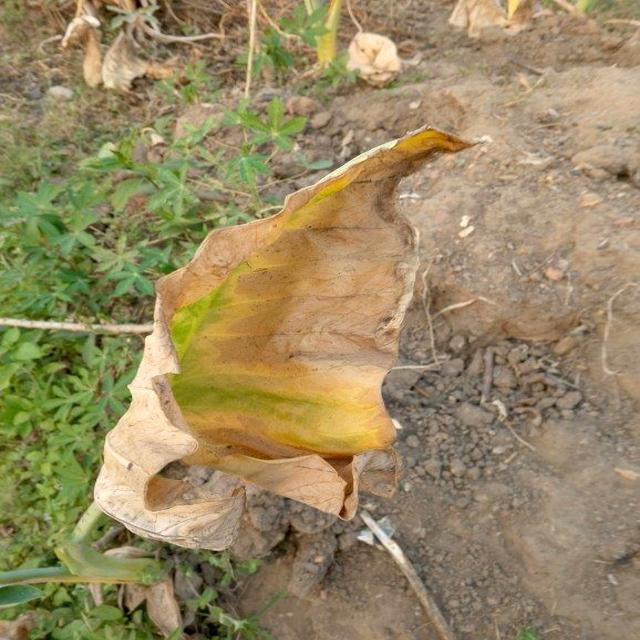
Label: Mid_Blight